Numto

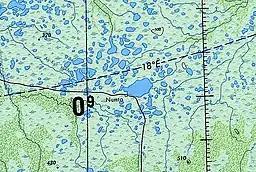
Numto lake ONC map section.

Numto is a freshwater lake in Khanty-Mansi Autonomous Okrug, Russia. The village of Numto, part of the Kazym rural settlement, is located at the southwestern of the lake by its shore. Historically it was the place where the Kazym rebellion flared up in the early 1930s.